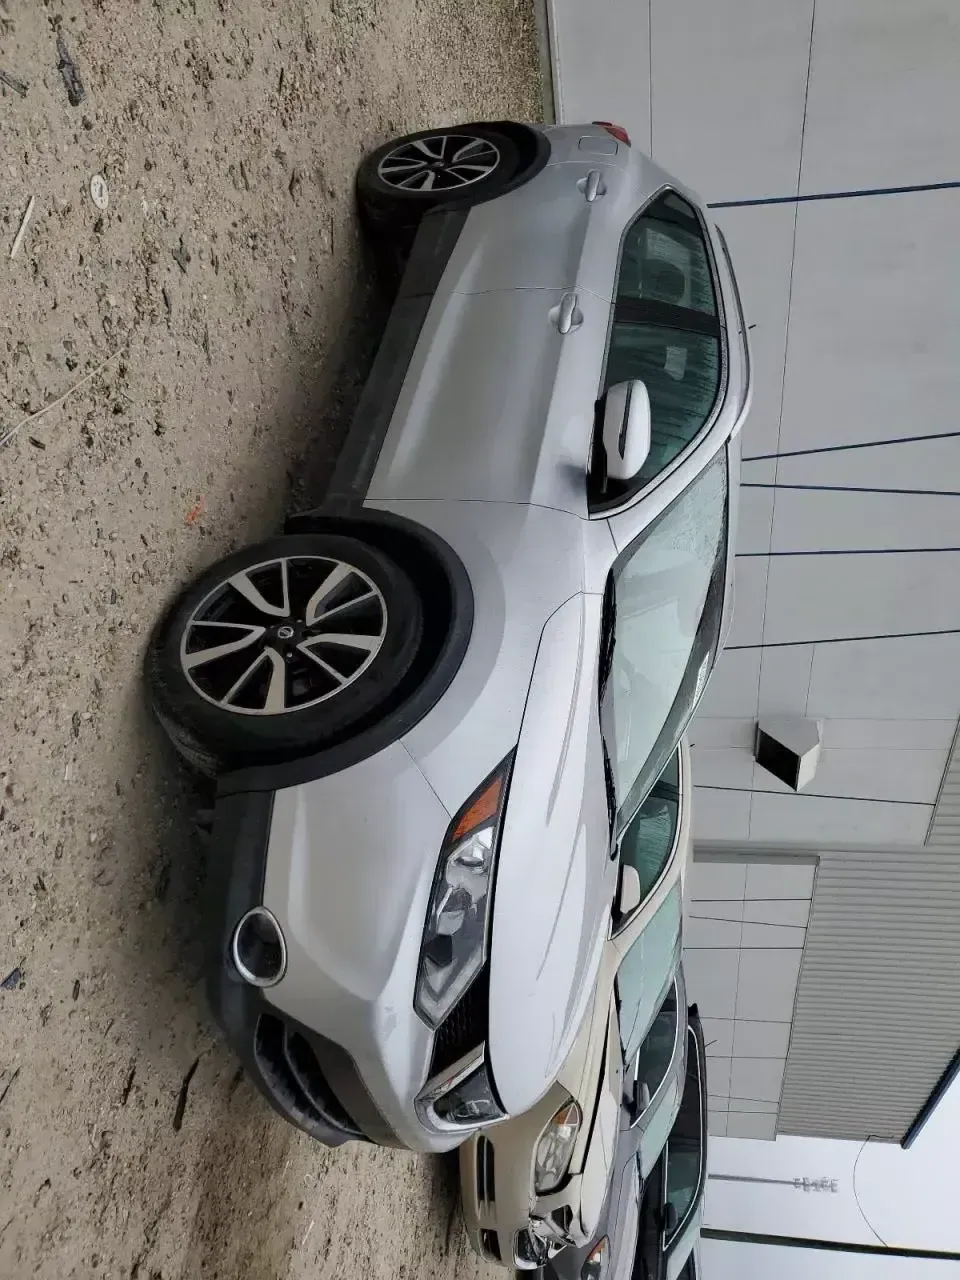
Aucun dommage détecté.
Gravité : aucun